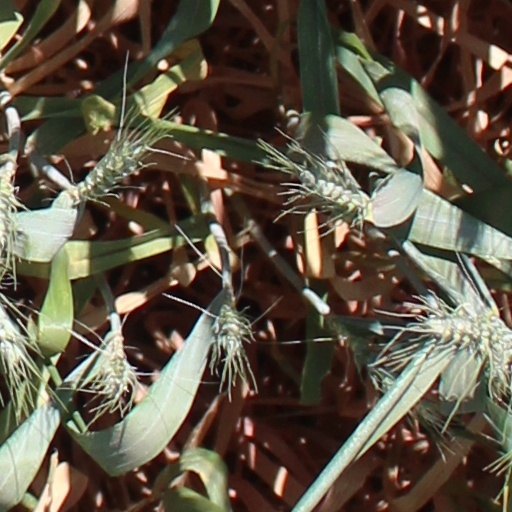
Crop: wheat